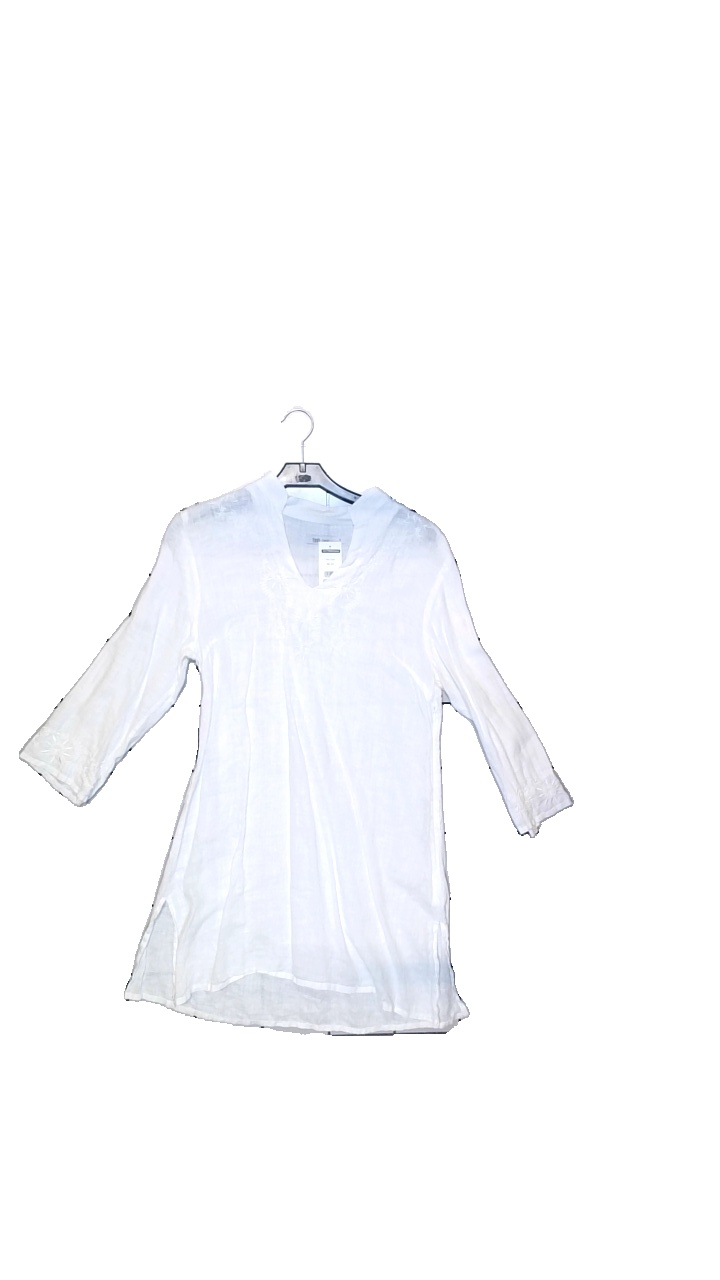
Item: Dress (Ladies)
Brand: Flash
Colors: White
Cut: Long, V-collar
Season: Summer
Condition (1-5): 4
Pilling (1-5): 5
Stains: Minor
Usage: Reuse
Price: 50-100